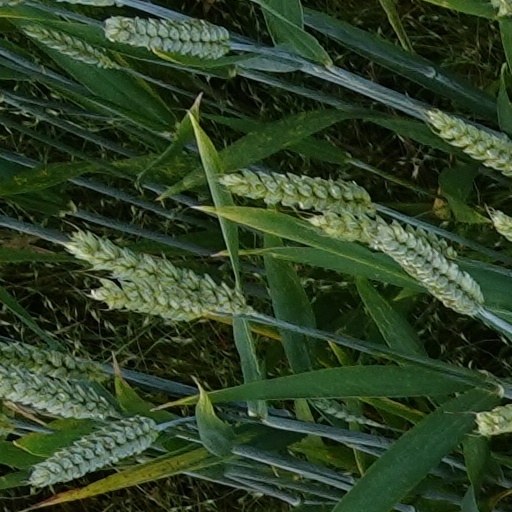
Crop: wheat